Farmington, Connecticut

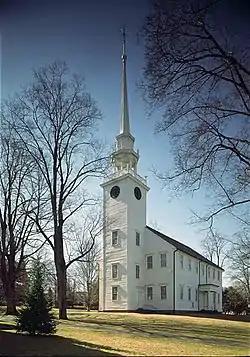
First Church of Christ. Photo by Jack Boucher.

According to the United States Census Bureau, the town has a total area of , of which is land and , or 2.65%, is water.